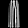
Label: Trouser